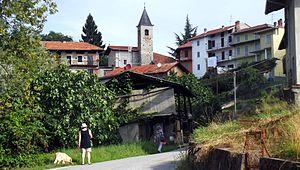
Mezzana Mortigliengo est une commune italienne de la province de Biella dans la région Piémont en Italie.